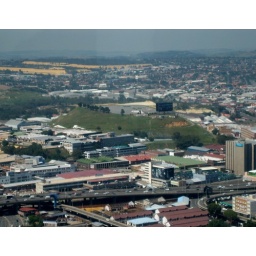
View from the tallest building in Joburg (South Africa). Photo includes drive in movie theatre and mountains created from the gold mining.